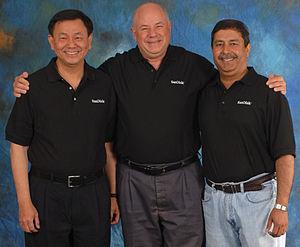
SanDisk Corporation est une entreprise américaine qui conçoit, fabrique et distribue des produits à base de mémoire flash. Son siège social est situé à Milpitas, en Californie, avec des bureaux et des usines partout dans le monde.